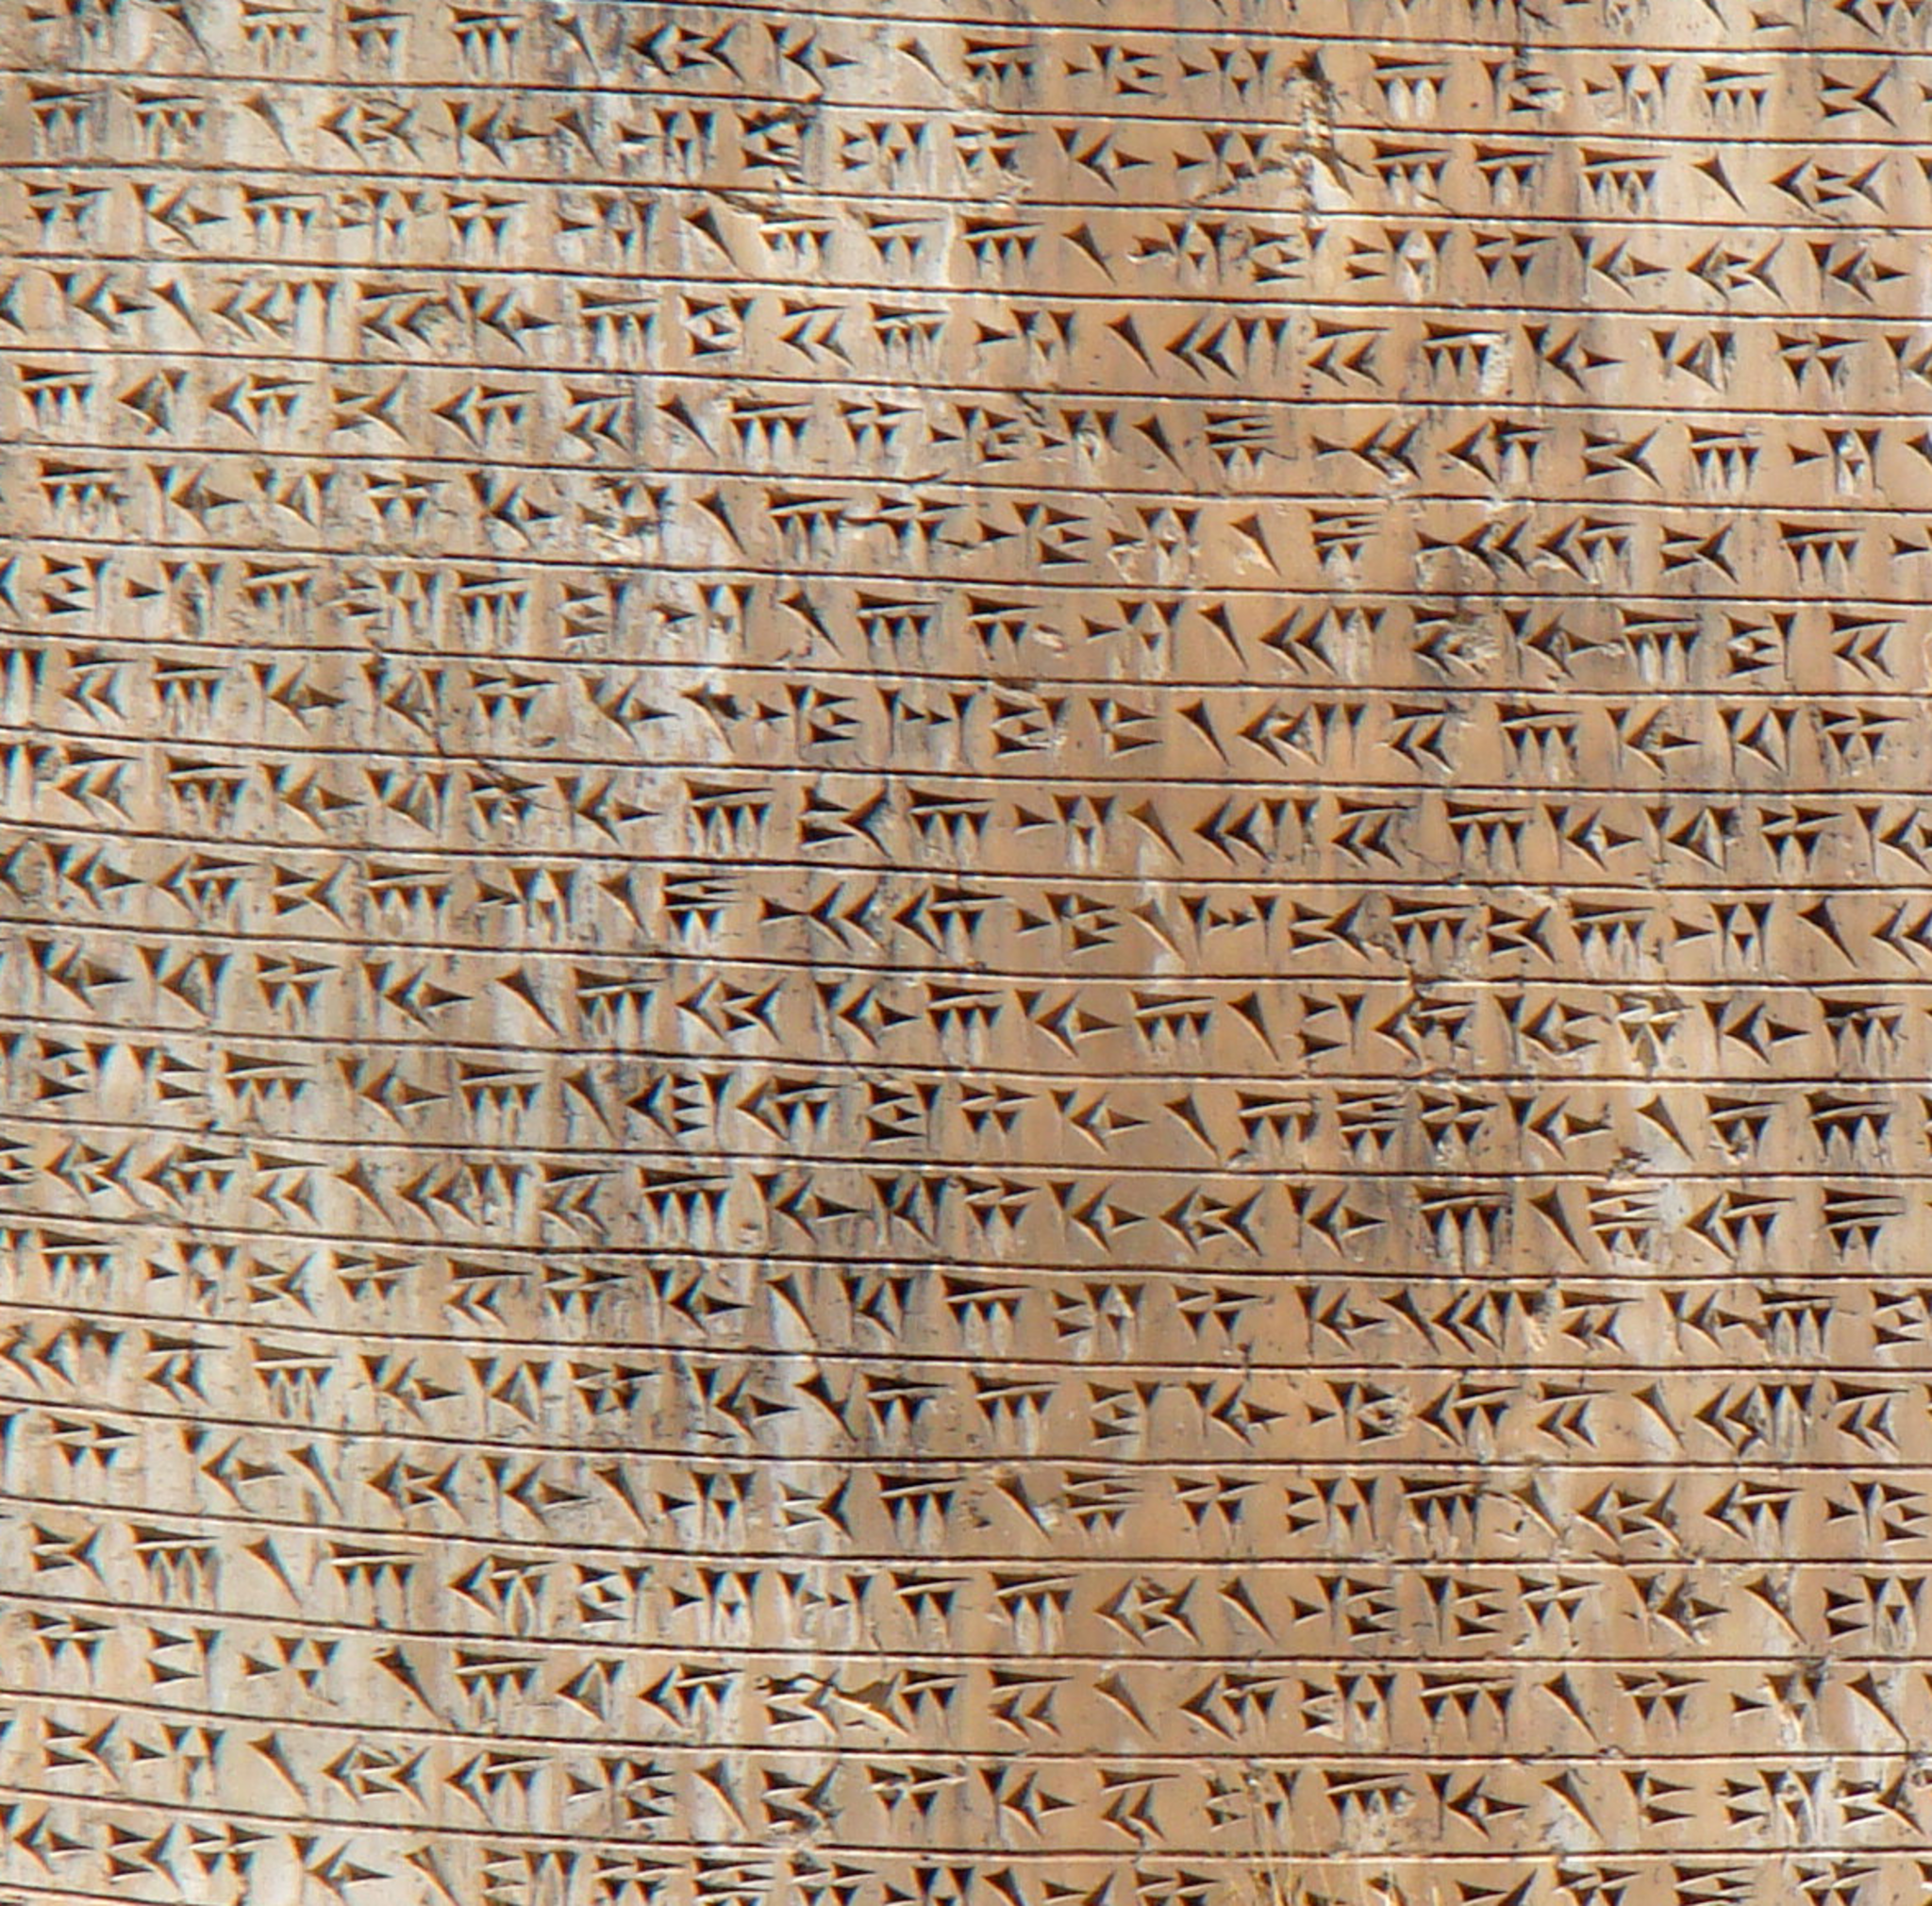
Title: Xerxes Cuneiform Van (cropped)
Description: cuneiform inscription
Date: 7 August 2009, 11:17:27
Categories: GFDL, License migration redundant, Trilingual inscription of Xerxes, Van, Self-published work, Files with coordinates missing SDC location of creation, Cuneiform inscriptions in high resolution